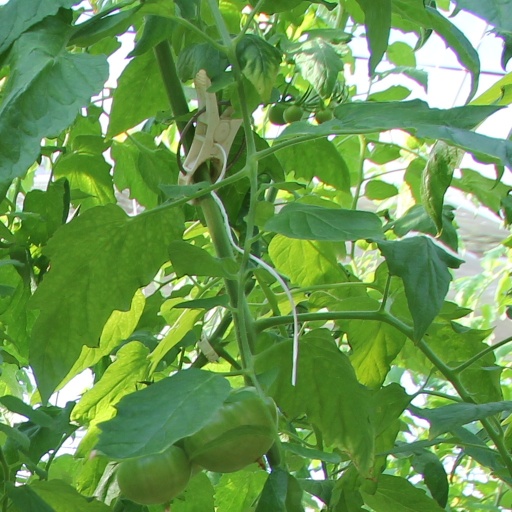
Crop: tomato